University of Antioquia

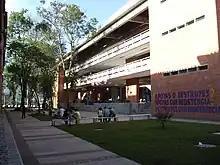
The Faculty of Engineering is the largest faculty by enrollment

The university offers 87 undergraduate degrees, 48 specializations, 41 medical specializations, 53 master's degrees and 22 doctoral degrees in Medellín. In the regional campuses, they offer 126 undergraduate degrees and two master's degrees. The UdeA has also a number of international partnerships, offering student exchange programs and some double degrees with foreign institutions, among them: Politecnico di Torino, Universidade de São Paulo, and Politecnico di Milano.